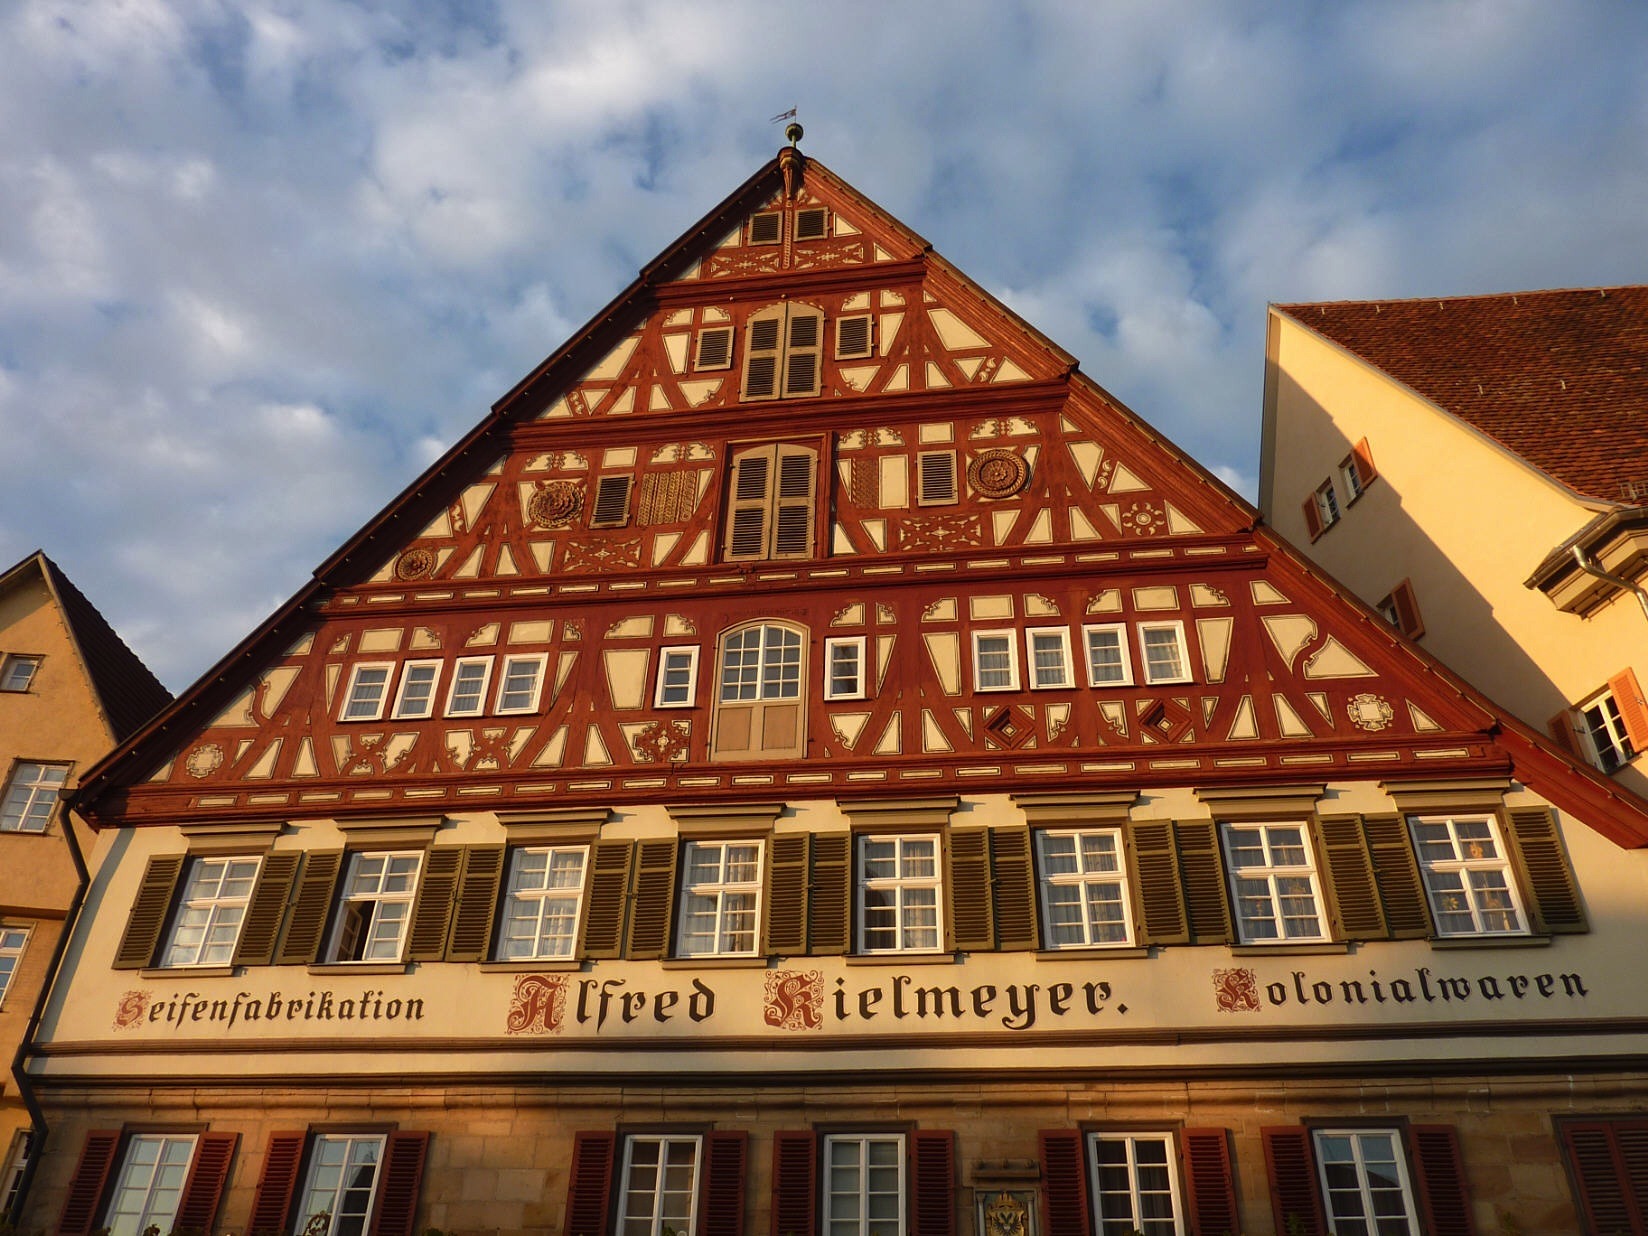
architecture, sky, building, restaurant, city, urban, landmark, facade, outside, clouds, ornate, details, germany, cities, esslingen